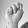
ASL letter: N